Aggeneys

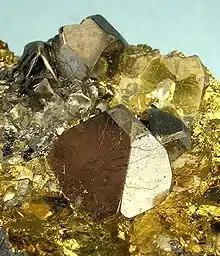
An unusual specimen of Aggeneys chalcopyrite (golden) and magnetite (dark), the latter well-crystallized in truncated octahedrons up to 1 cm.

Aggeneys is a mining town established in 1976 on a farm of that name, situated between Pofadder and Springbok in the Northern Cape, South Africa.